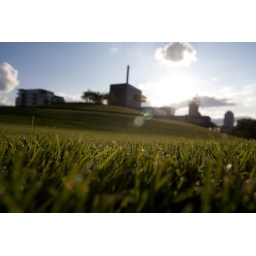
Laying in the grass at Gold Medal Park during my bike ride on Friday evening.